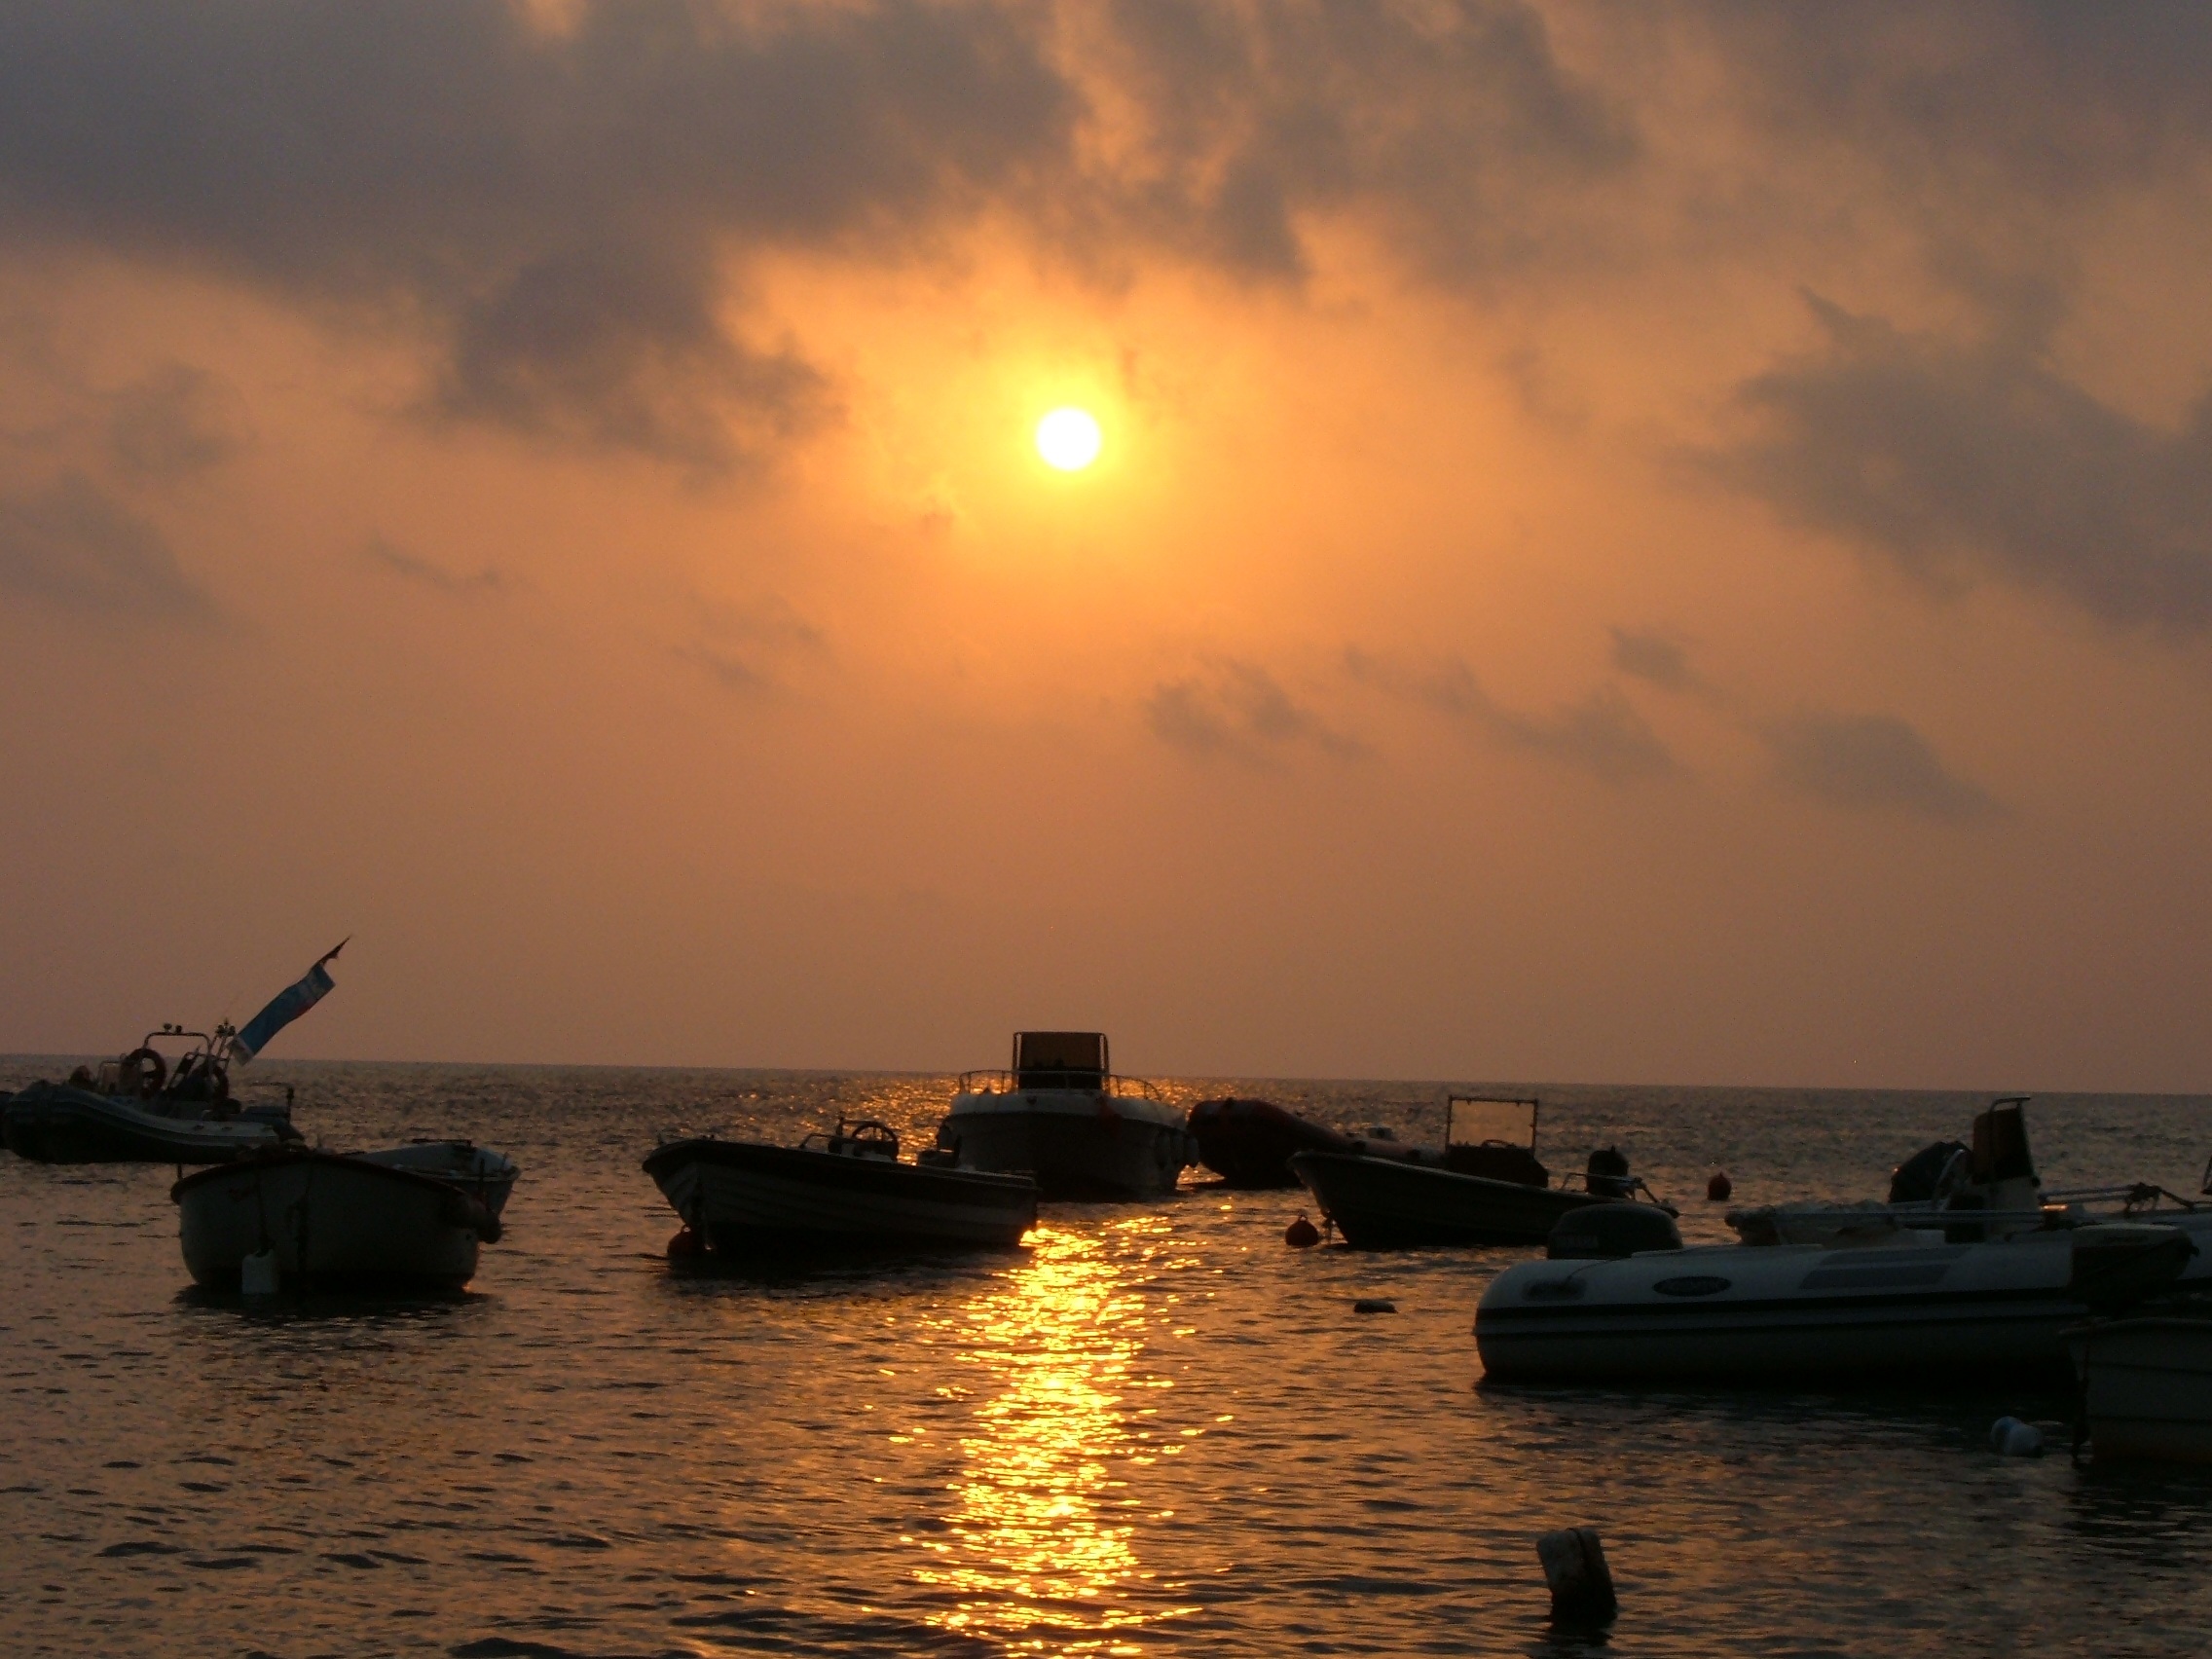
sea, coast, ocean, horizon, cloud, sun, sunrise, sunset, sunlight, morning, shore, wave, dawn, dusk, evening, vehicle, bay, island, boats, sicily, afterglow, sicilian sunset